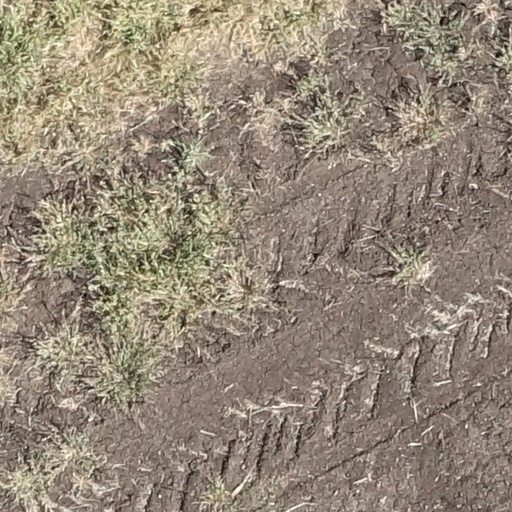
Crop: sorghum